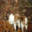
Label: deer